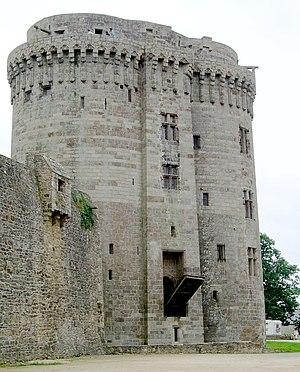
Un pont-levis est un type de pont mobile défensif qui se baisse et se lève pour ouvrir ou fermer le passage au-dessus d'un fossé encerclant un ouvrage fortifié.